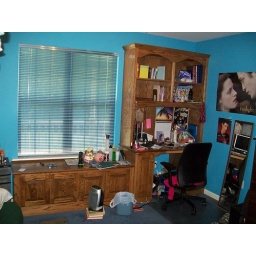
2nd bedroom window seat &amp;amp; built in desk